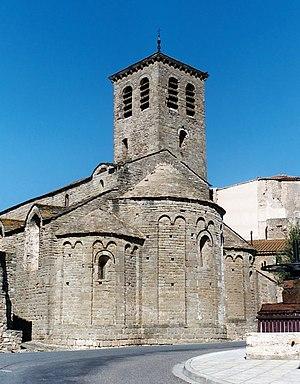
France - Languedoc - Aude - Église Saint-Martin d'Escales
Un boulin est une pièce d'échafaudage en bois, horizontale, engagée dans la maçonnerie par une ouverture nommée « trou de boulin ». Le boulin est une traverse qui porte les planchers de l'échafaudage, les platelages. Par extension, le terme de boulin s’applique à ces trous de boulin qui sont laissés apparents après le retrait de l'échafaud.
Escales est une commune française, située dans le département de l'Aude en région Occitanie.
L'église Saint-Martin est une église romane située à Escales, village situé dans le nord du massif des Corbières, dans le département français de l'Aude en région Occitanie.
L'art roman languedocien reflète de nombreuses influences dues à la position de carrefour du Languedoc : l'influence de l'antiquité romaine, l'influence de l'architecture wisigothique, l'influence de l'art roman lombard et l'influence de l'architecture hispano-mauresque.